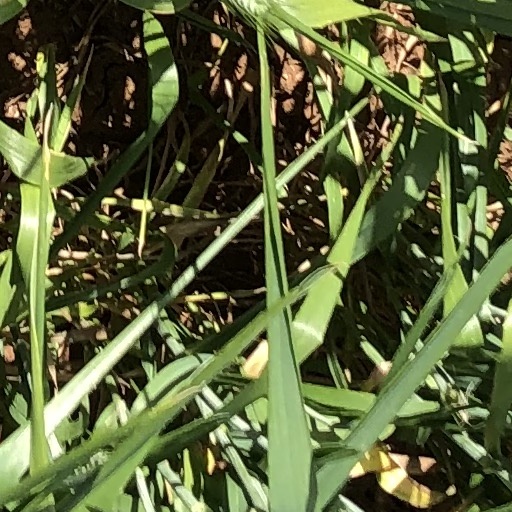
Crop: wheat